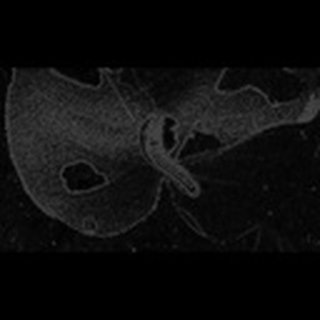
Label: cotton_army_worm